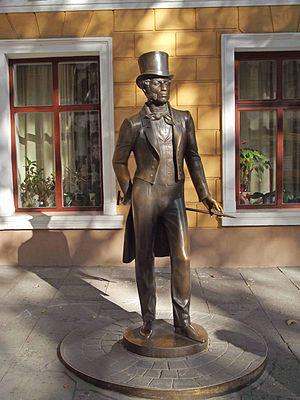
Odessa est une ville portuaire d'Ukraine, sur la mer Noire, et la capitale administrative de l'oblast d'Odessa. Sa population s'élevait à 1 011 494 habitants en 2018. Elle a été fondée en 1794 ex nihilo comme ville nouvelle par l'impératrice russe Catherine II et, de fait, a attiré dès le début un nombre considérable d'immigrés de tout l'Empire et des pays avoisinants.